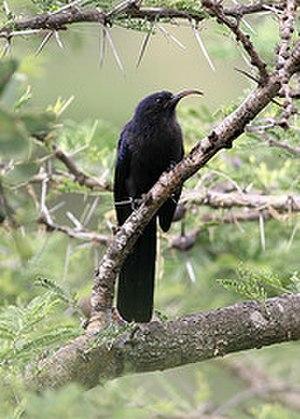
L'Irrisor à cimeterre est une espèce d'oiseaux de la famille des Phoeniculidae.